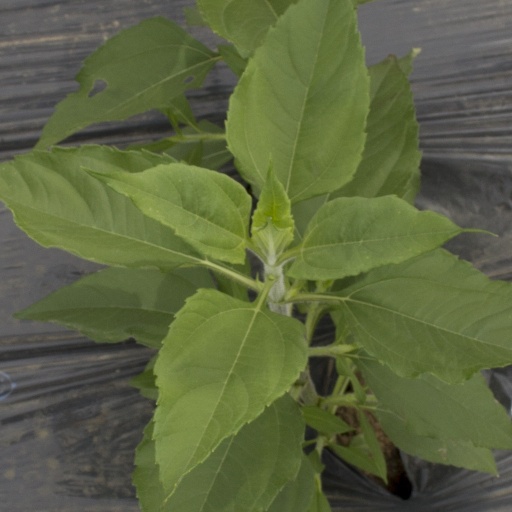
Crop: Jerusalem artichoke